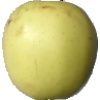
Label: Apple Golden 2